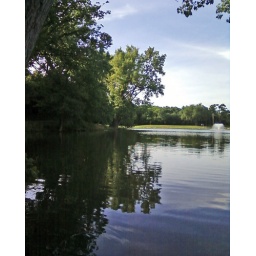
A tree hangs over the water